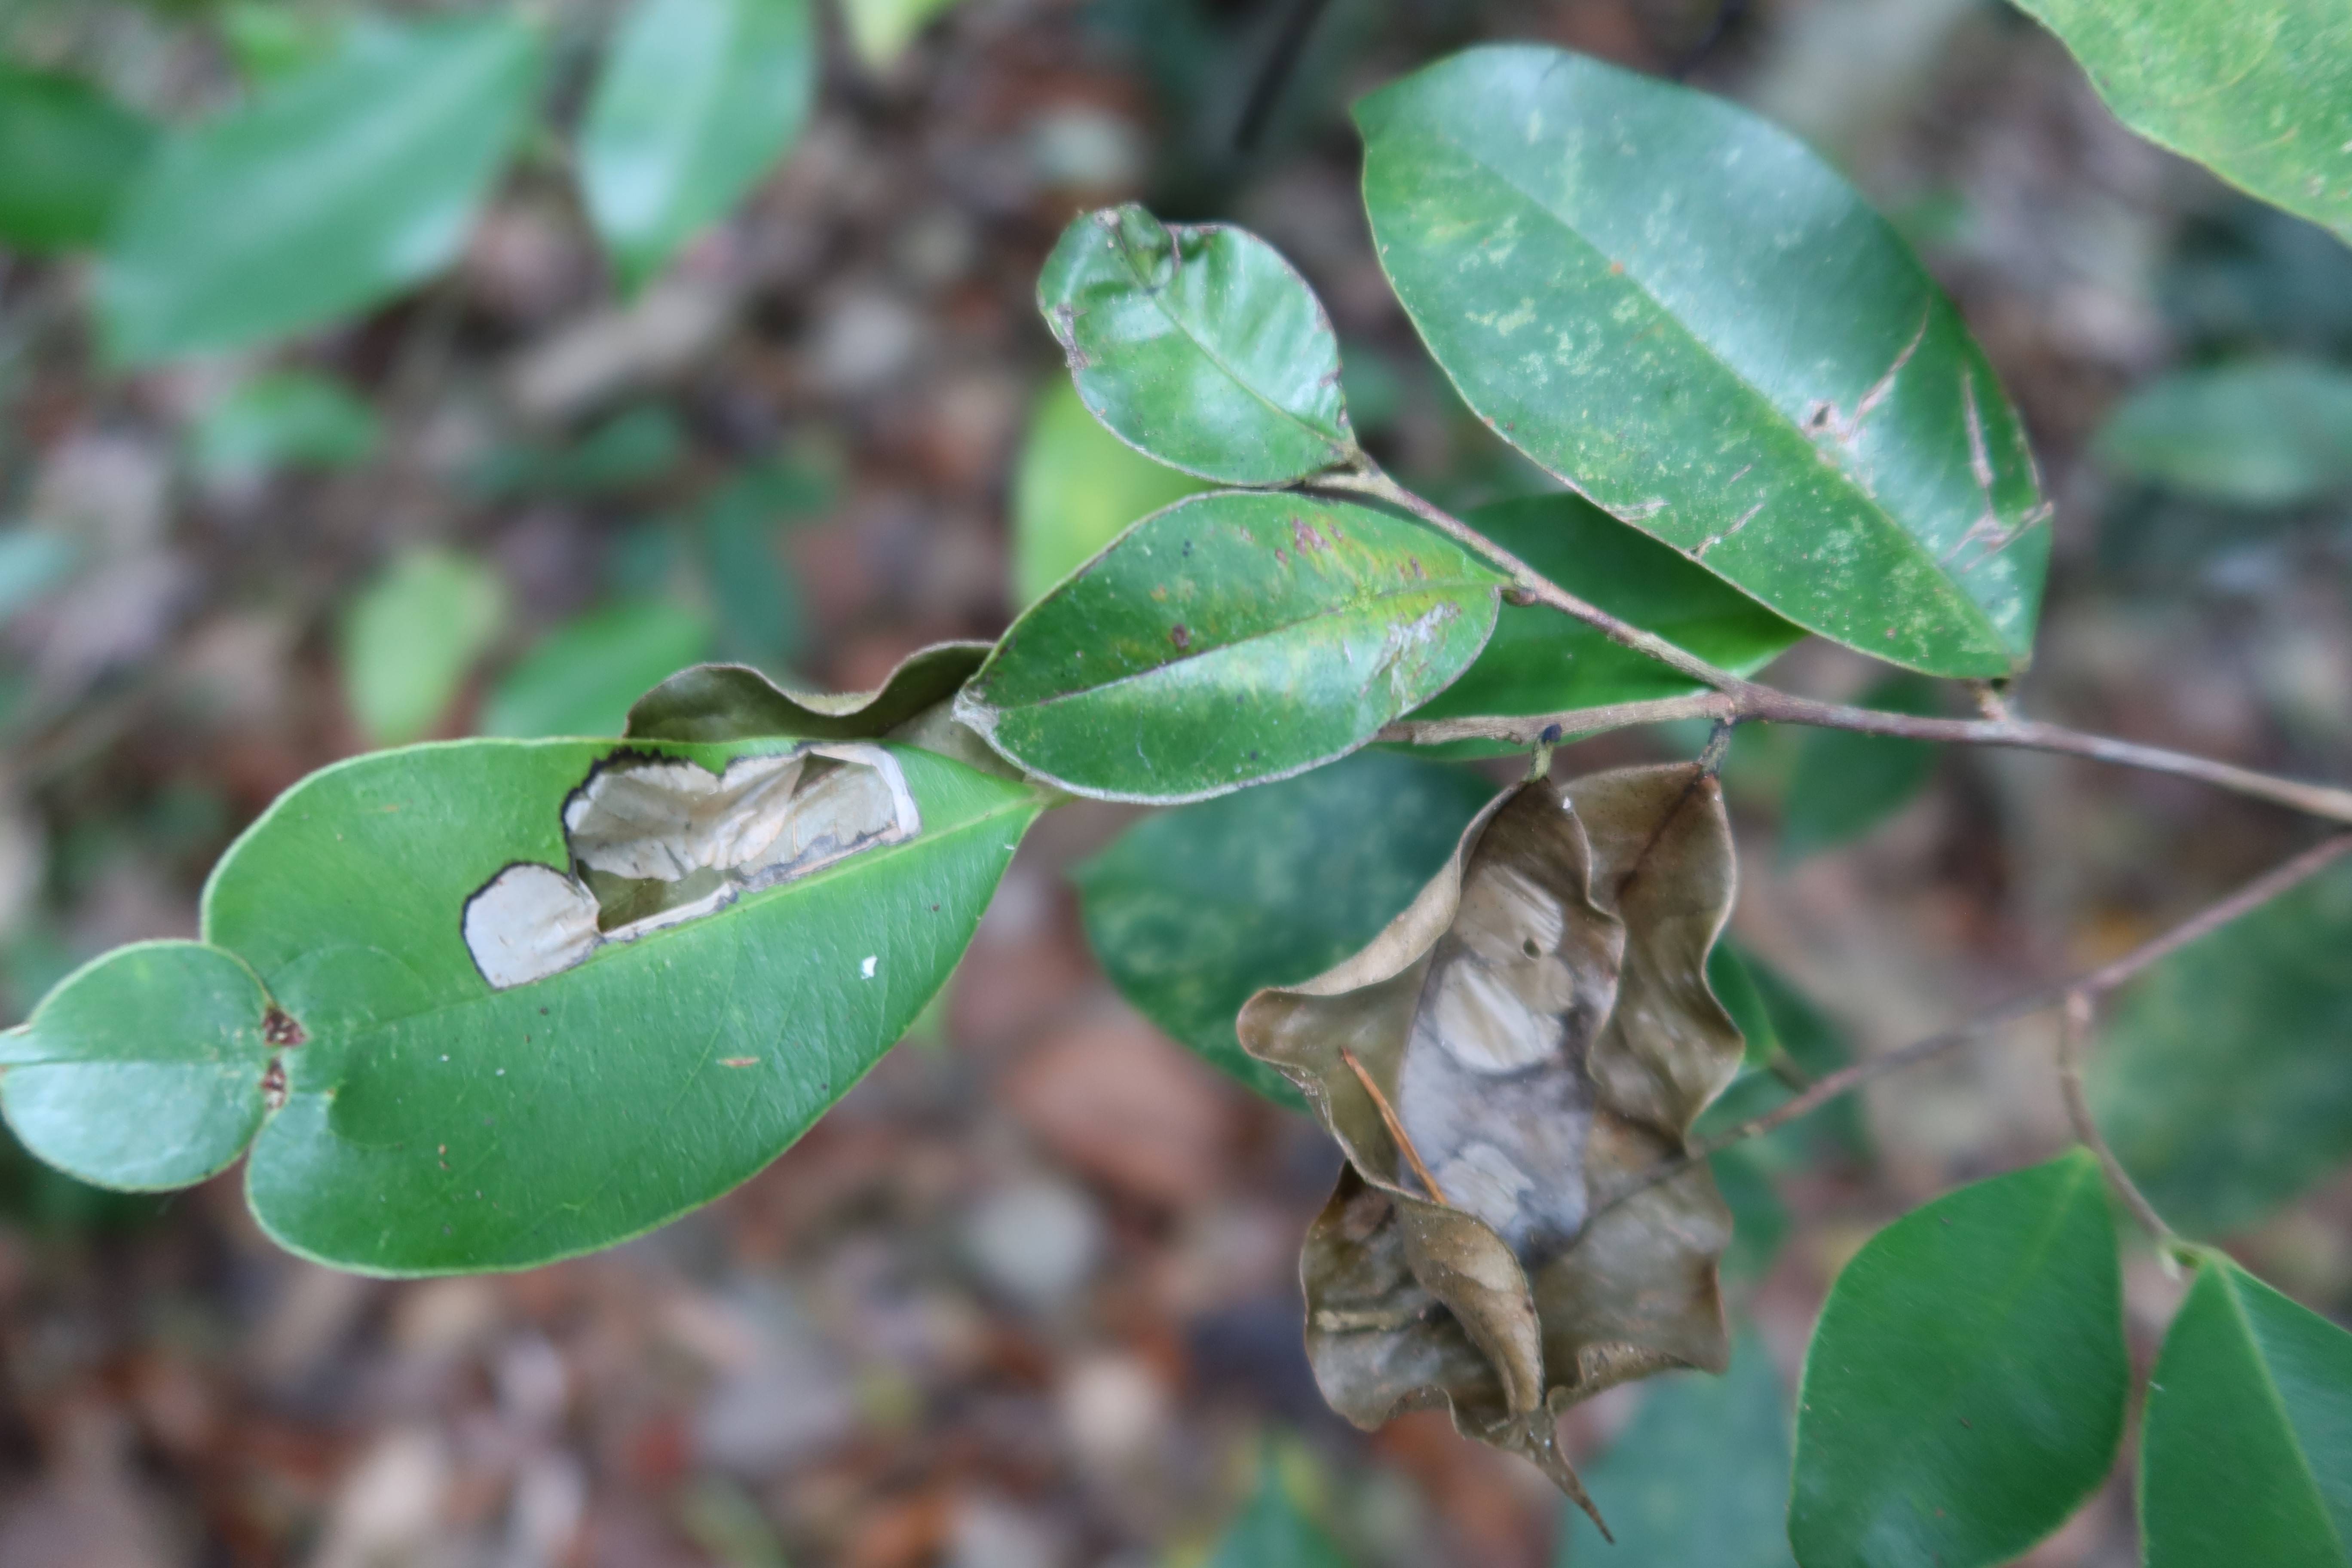
Label: Mosaic Viruses